Alejandro Rebaza

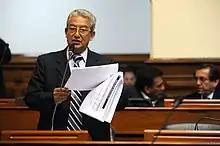
Rebaza in 2010

Alejandro Arturo Rebaza Martell (born 20 September 1948) is a Peruvian politician. In the 2006 general election, he was elected as a Congressman representing Cajamarca for the period 2006–2011, and belongs to the Peruvian Aprista Party. In the 2011 elections, he failed to attain reelection. Before he became Congressman, he was previously, Regional Vice President of Cajamarca from 2003 until he was elected Congressman in 2006. During his time in Congress, he participated in the formulation of 318 bills of which 87 were approved as laws.